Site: brandenburg
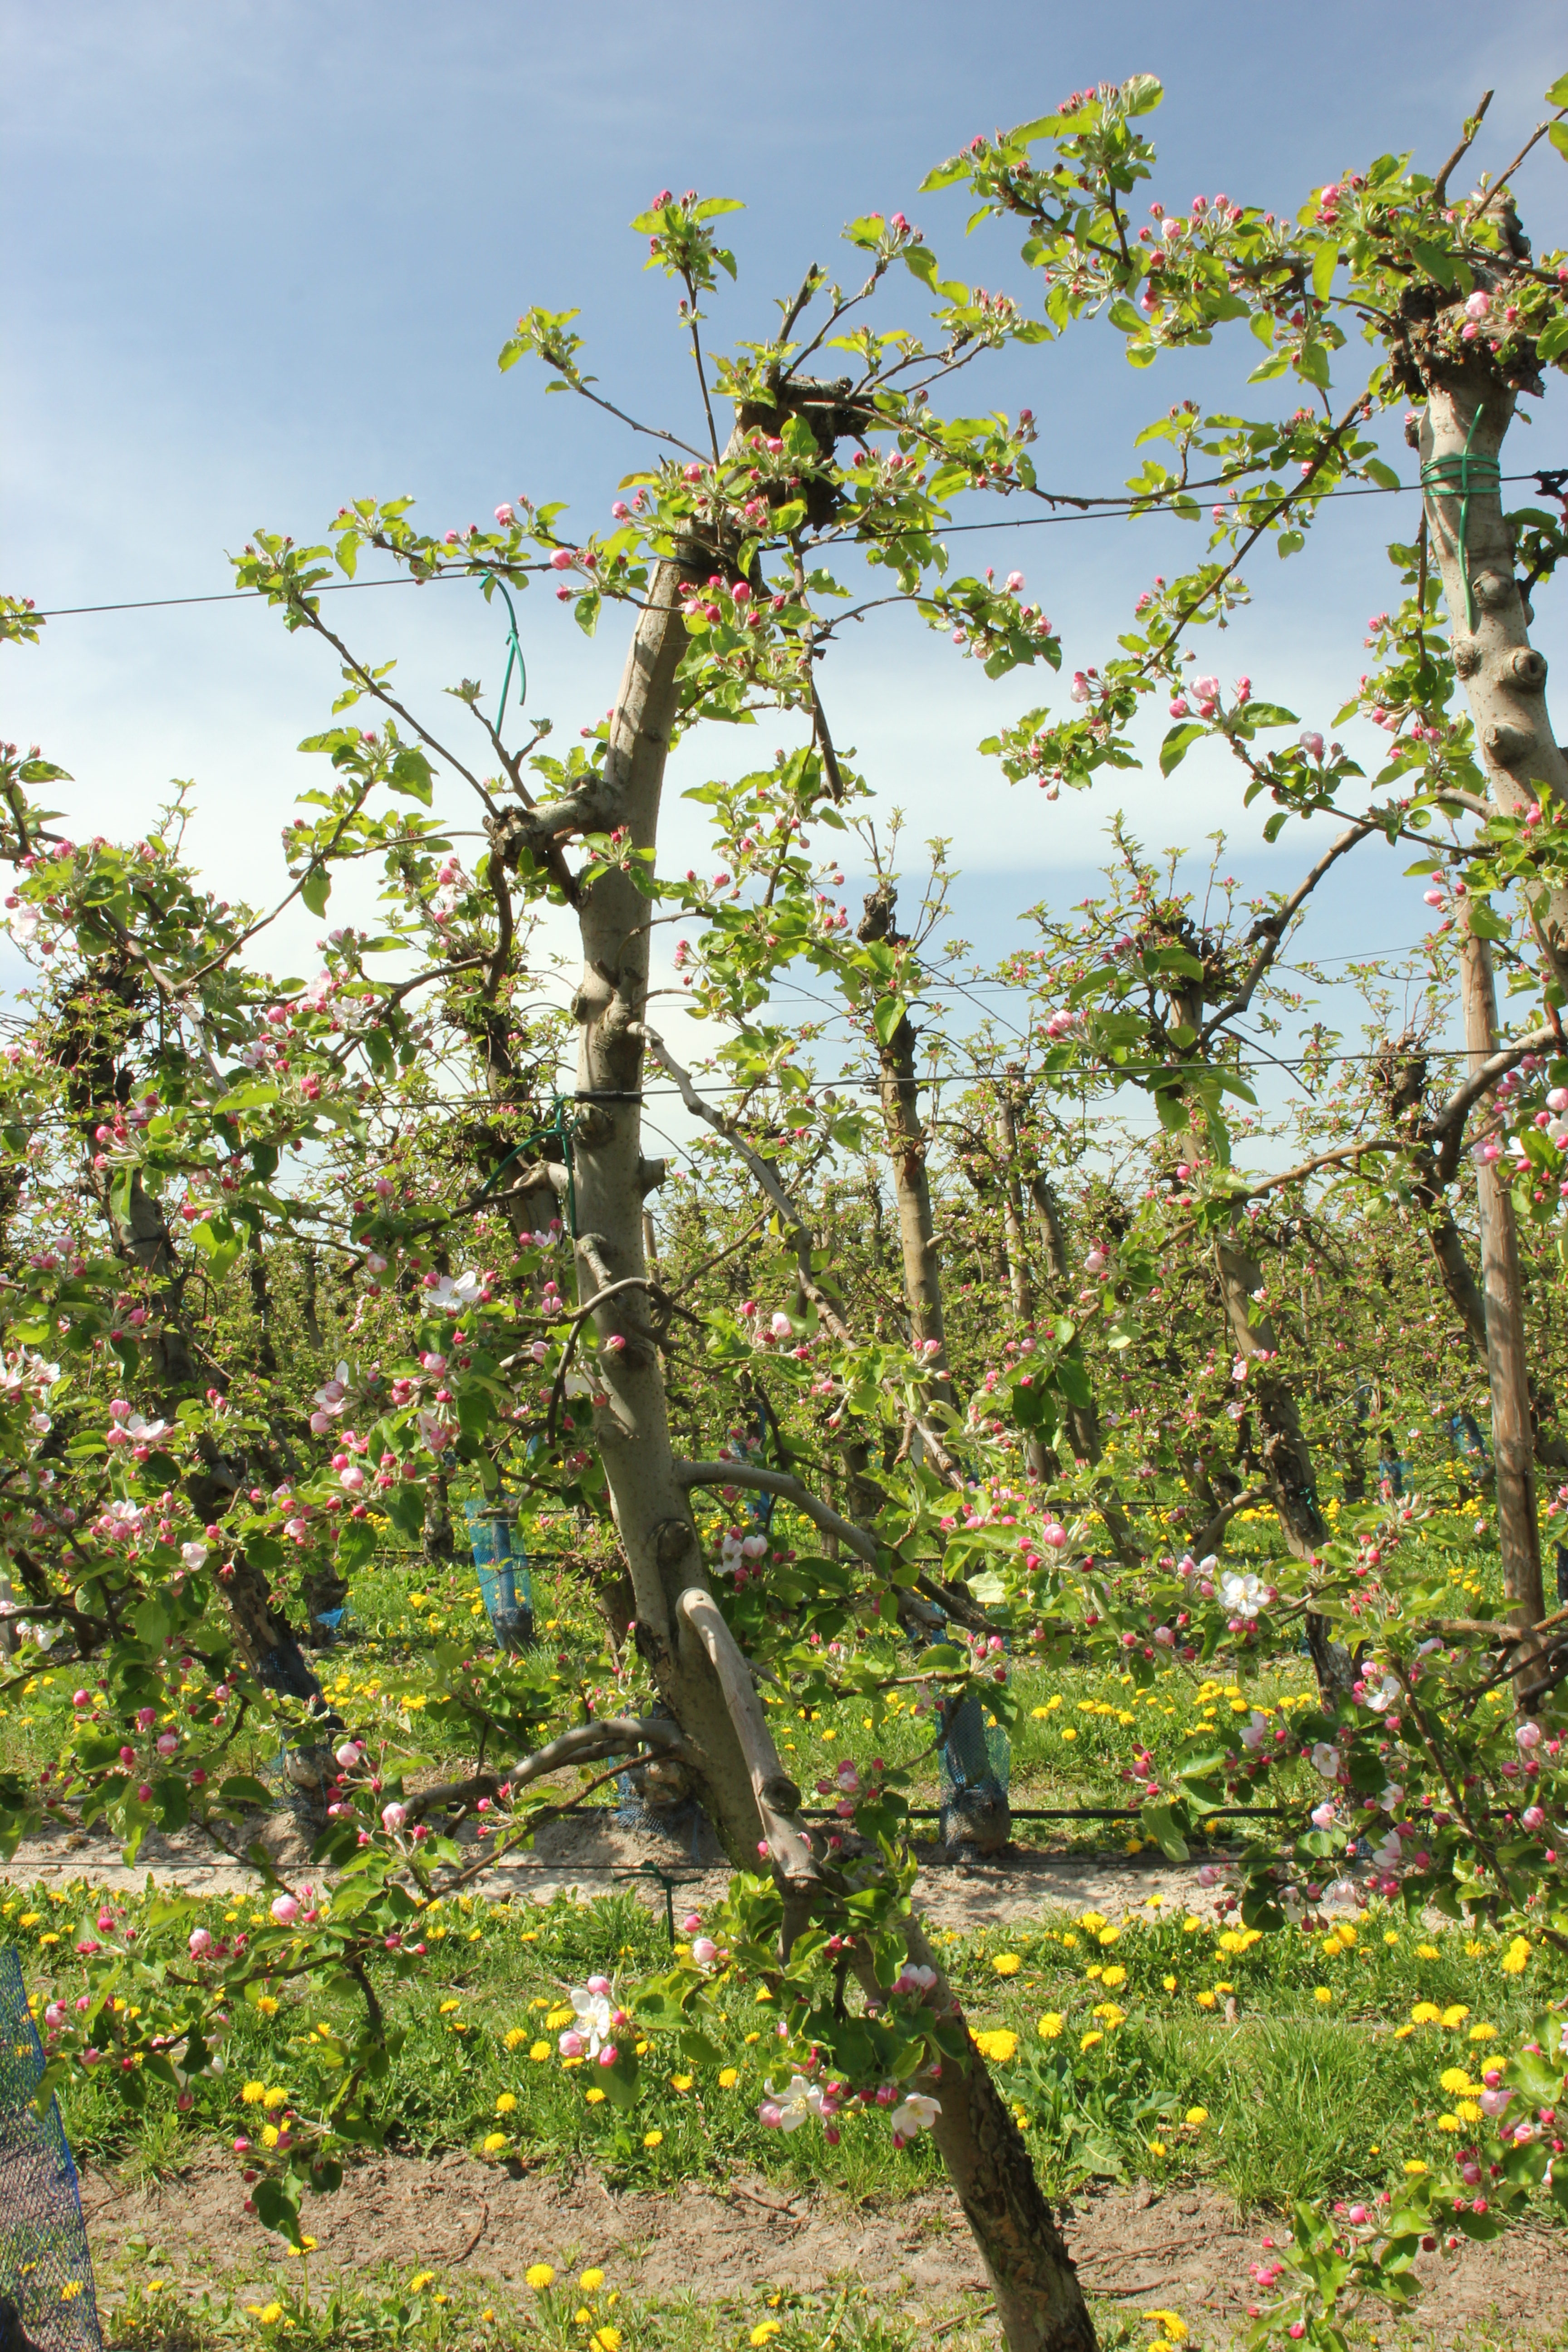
Growth stage (BBCH 57): Inflorescence emergence